HMS Endymion (1779)

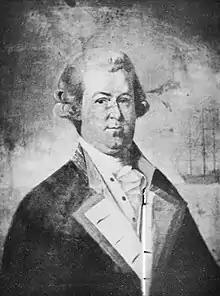
Philip Carteret, who first commissioned "Endymion"

When the American Revolutionary War began in 1775 a need was found for heavily armed ships that could fight in the shallow coastal waters of North America, where two-decked third-rates could not safely sail, and so the "Roebuck" class of nineteen ships, alongside the similar "Adventure" class, was ordered to the specifications of the original ships to fill this need. The frigate classes that had overtaken the 44-gun ship as the preferred design for cruisers were at this point still mostly armed with 9- and 12-pounder guns, and it was expected that the class's heavier 18-pounders would provide them with an advantage over these vessels. Frigates with larger armaments would go on to be built by the Royal Navy later on in the American Revolutionary Wars, but these ships were highly expensive and so "Endymion" and her brethren continued to be built as a cheaper alternative.